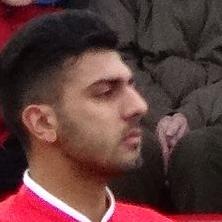
Age: 21